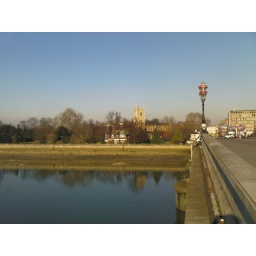
Putney bridge in london on the river thames, I love that view!